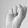
ASL letter: S